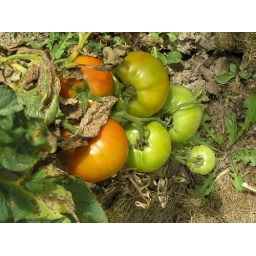
Tomatoes ripen on the plant in my small kitchen garden